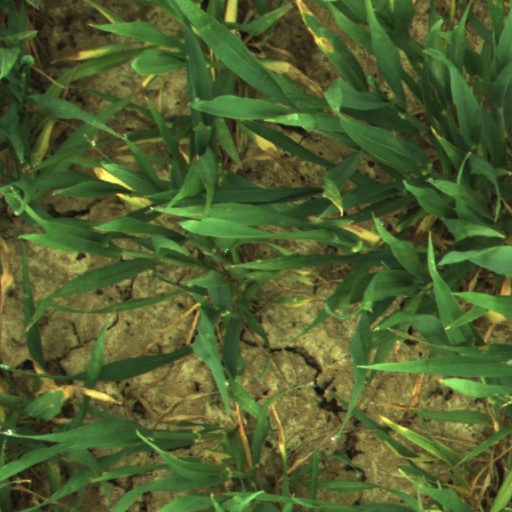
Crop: wheat